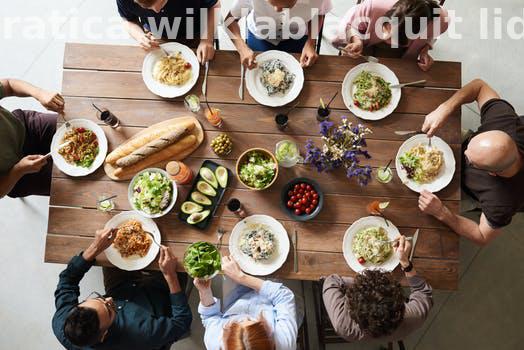
Label: Watermark